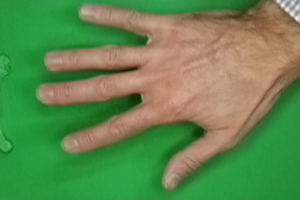
Label: paper